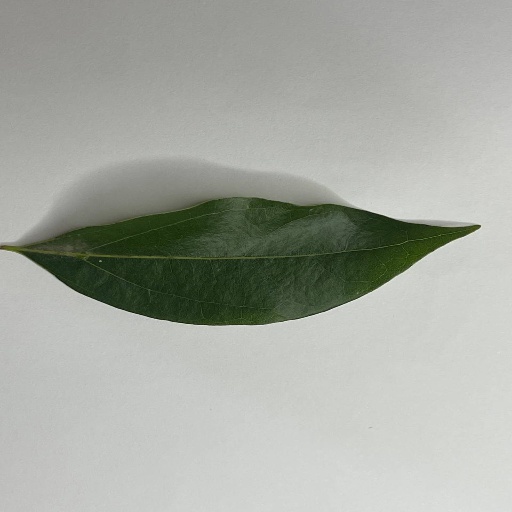
Species: Camphor
Leaf condition: Healthy Leaf